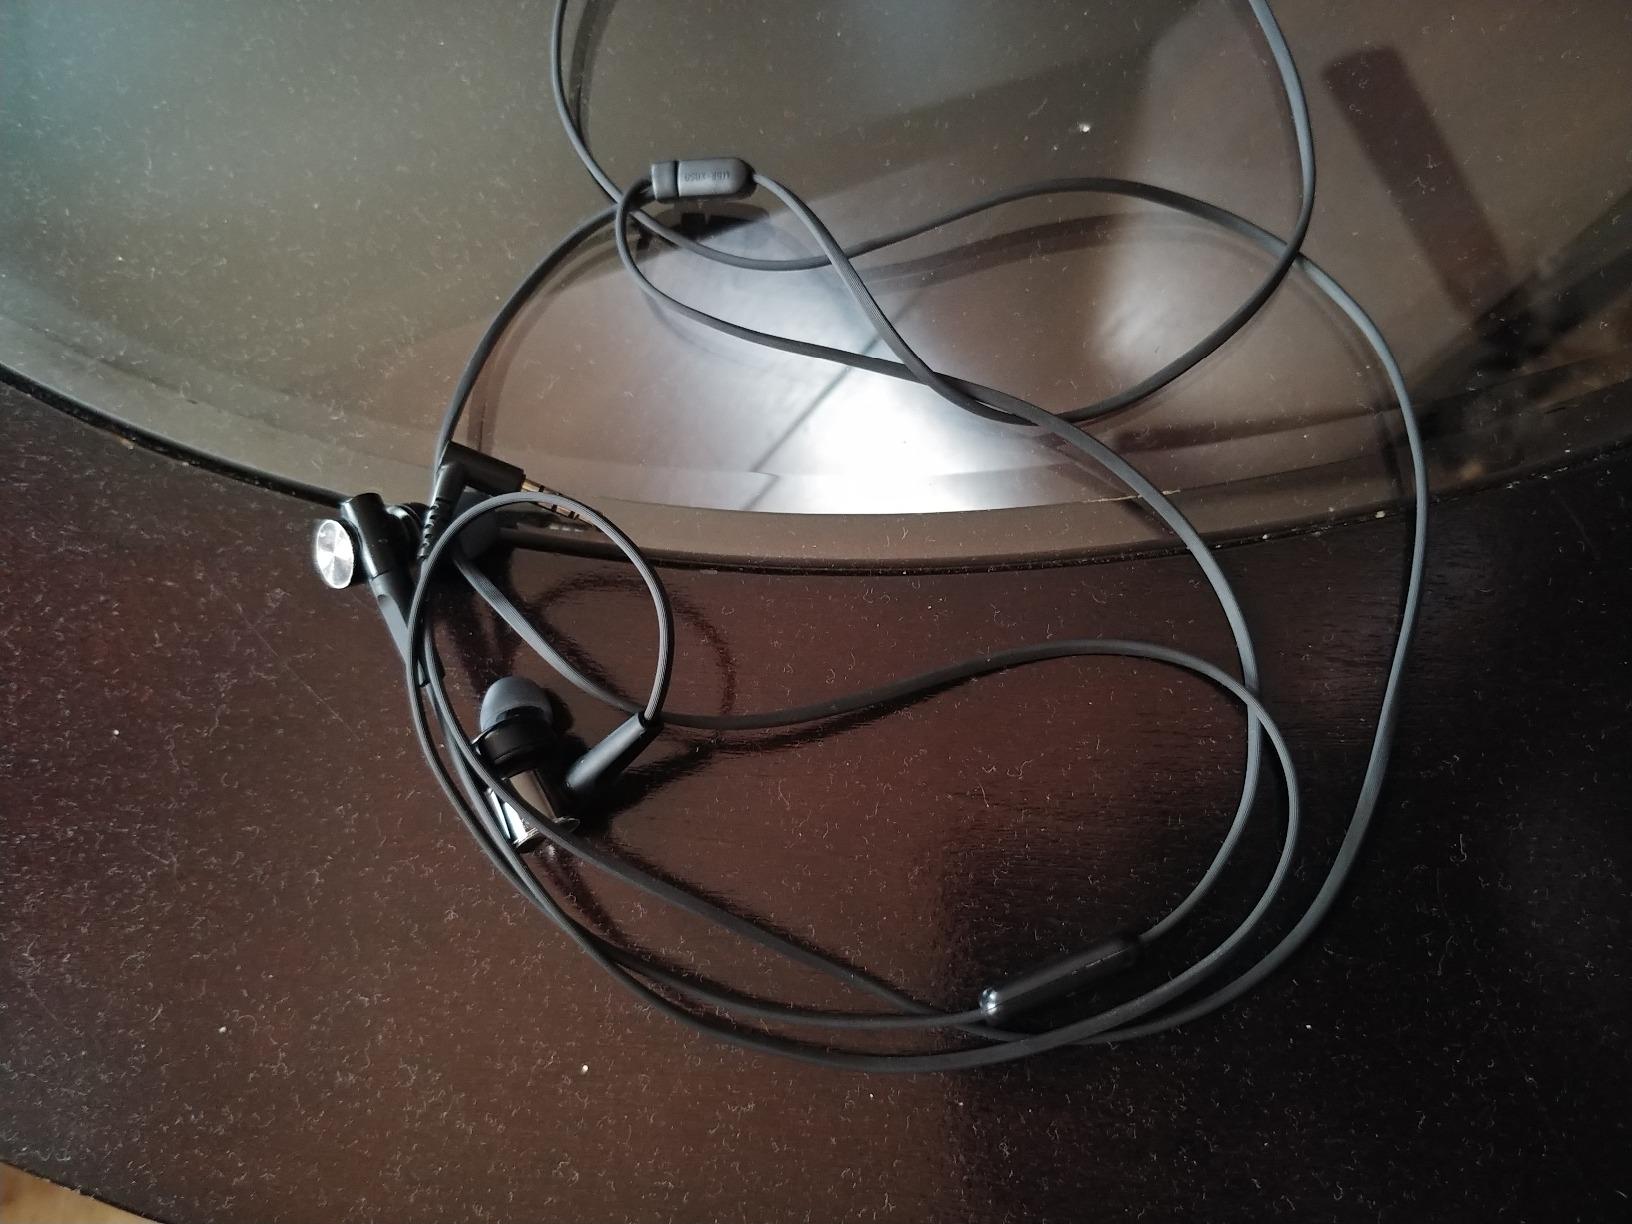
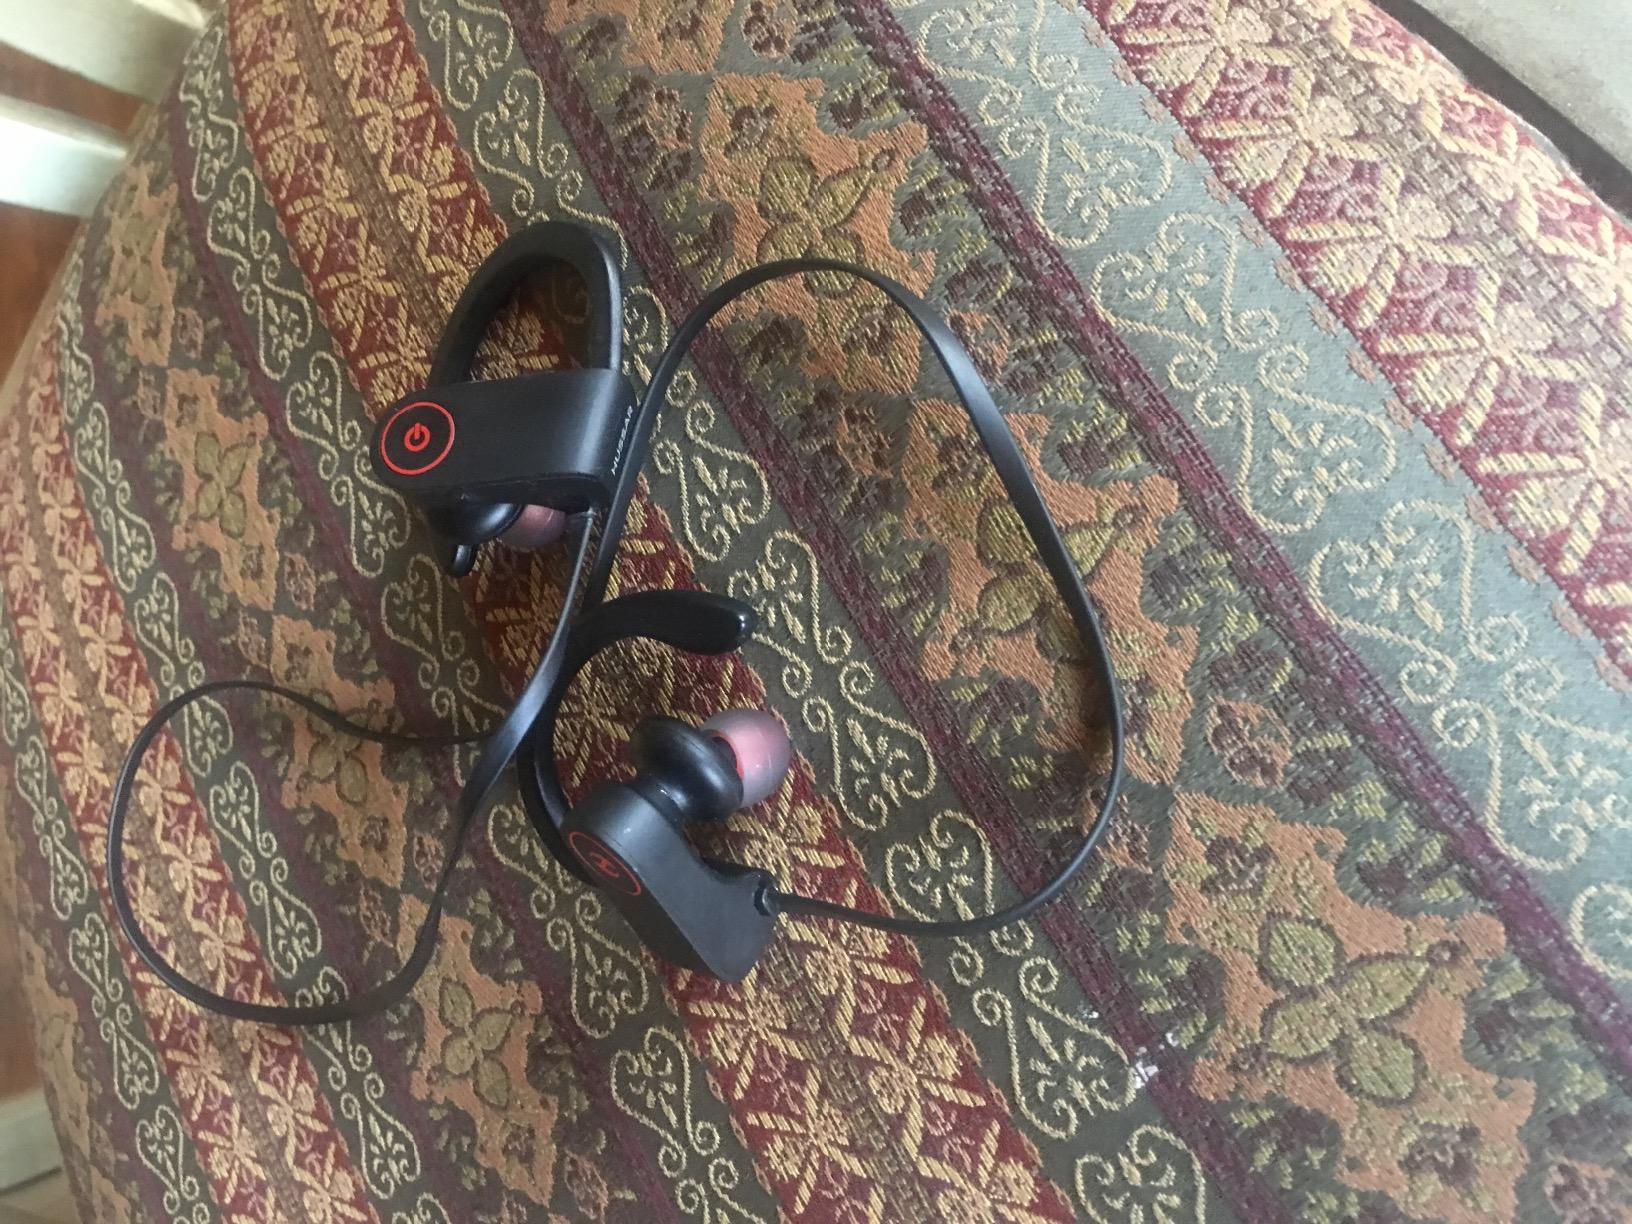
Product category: headphones
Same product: no